Rafael Camacho

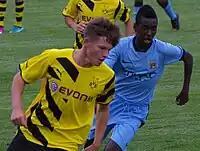
Camacho (right) playing for Manchester City in 2014.

Born in Lisbon of Angolan descent, Camacho joined Liverpool’s academy from Sporting CP at the end of the 2015–16 season following a successful trial. He is a versatile player who can play anywhere across the front line but had also featured at right back and wing back.